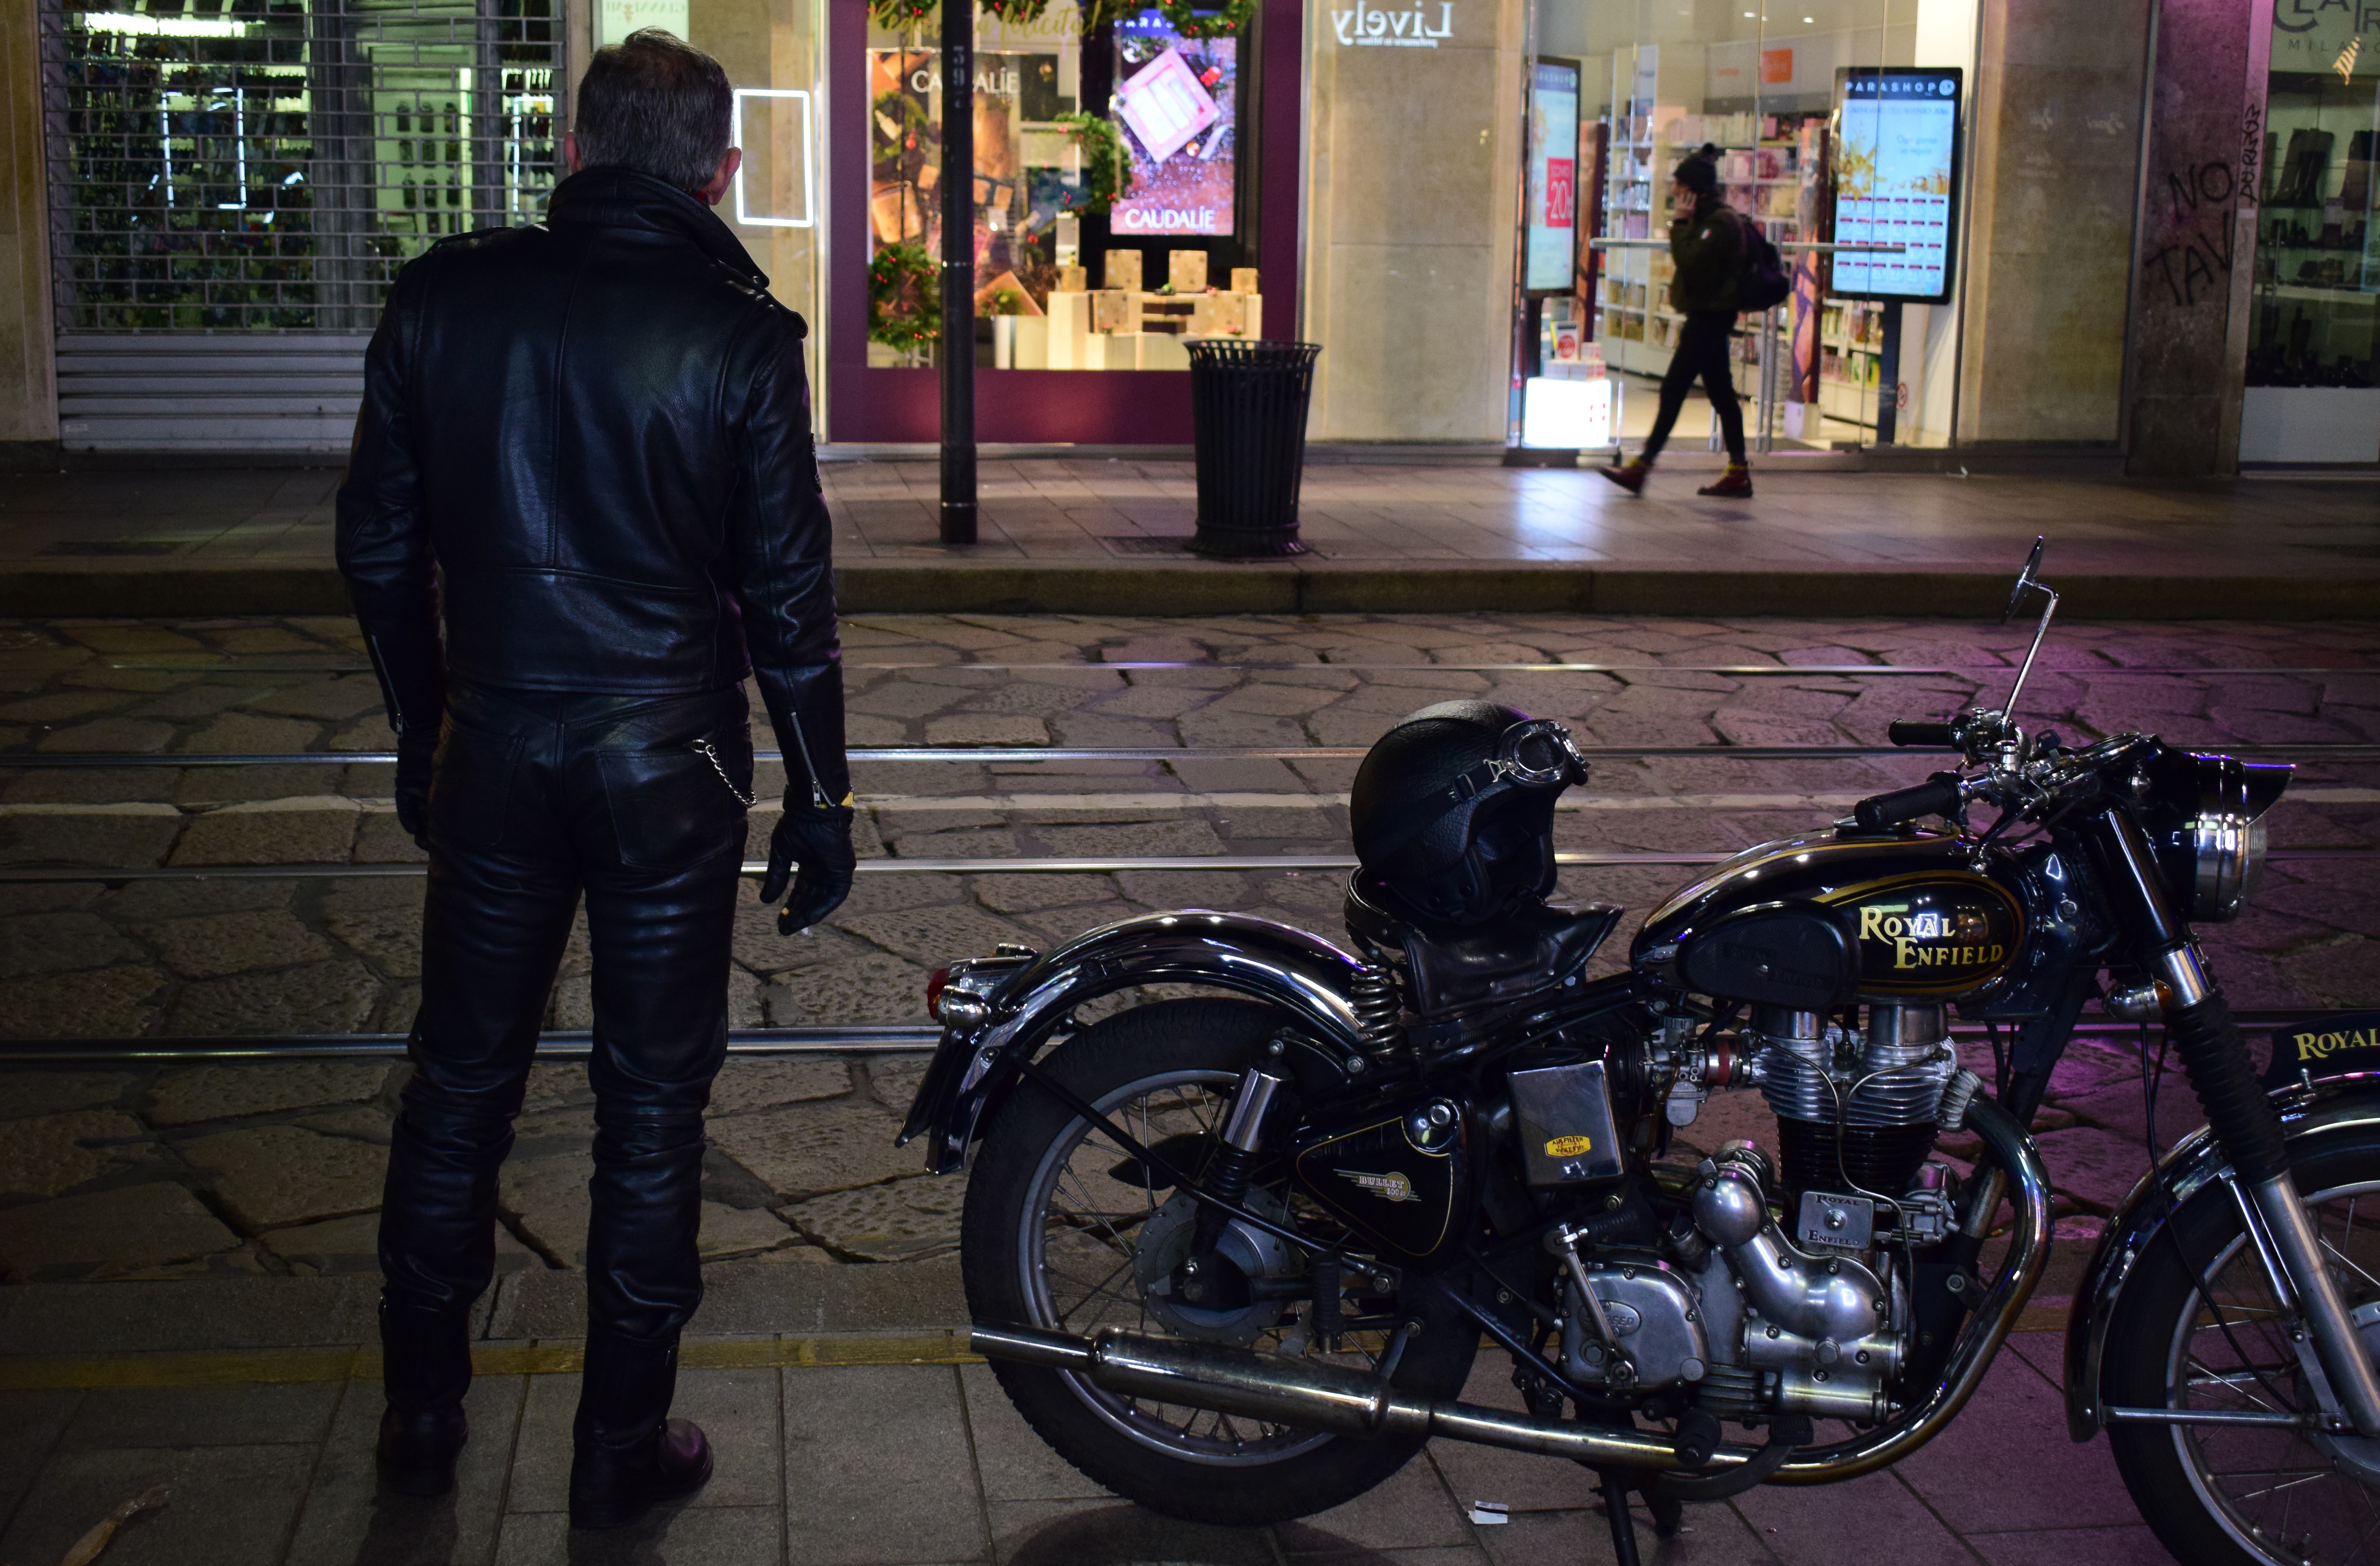
road, street, bicycle, vehicle, motorcycle